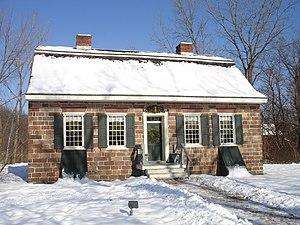
River Edge est un borough situé dans le comté de Bergen dans l'État du New Jersey. En 2010, sa population est de 11 340 habitants.